Conflict over rafting on the Rega

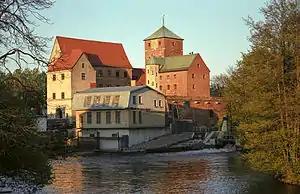
Castle in Darłowo

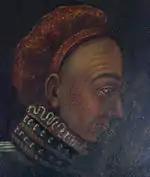
Duke Bogislaw X

Thanks to the privileges obtained when Gryfice was granted town rights in 1262, and their confirmation in 1264, fishermen could freely conduct fishing, and merchants engaged in river and maritime trade. Access to the sea contributed to the development of the city and its connections with coastal towns. Trzebiatów, situated to the north (closer to the river's mouth to the sea), received similar privileges in 1287, as well as staple rights in 1303. In 1306, Duke Bogislaw IV granted customs freedom during navigation on the Rega river and within a mile from the shore to the Białoboki Norbertine monastery and to the residents of the monastery's port of Regoujście within the sea area. In the same year, Trzebiatów bought from Bogusław IV the right to collect tariffs in the port of Regoujście for 150 marks.